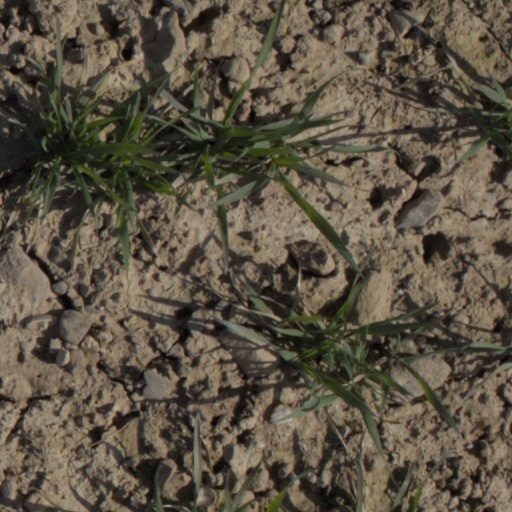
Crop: wheat